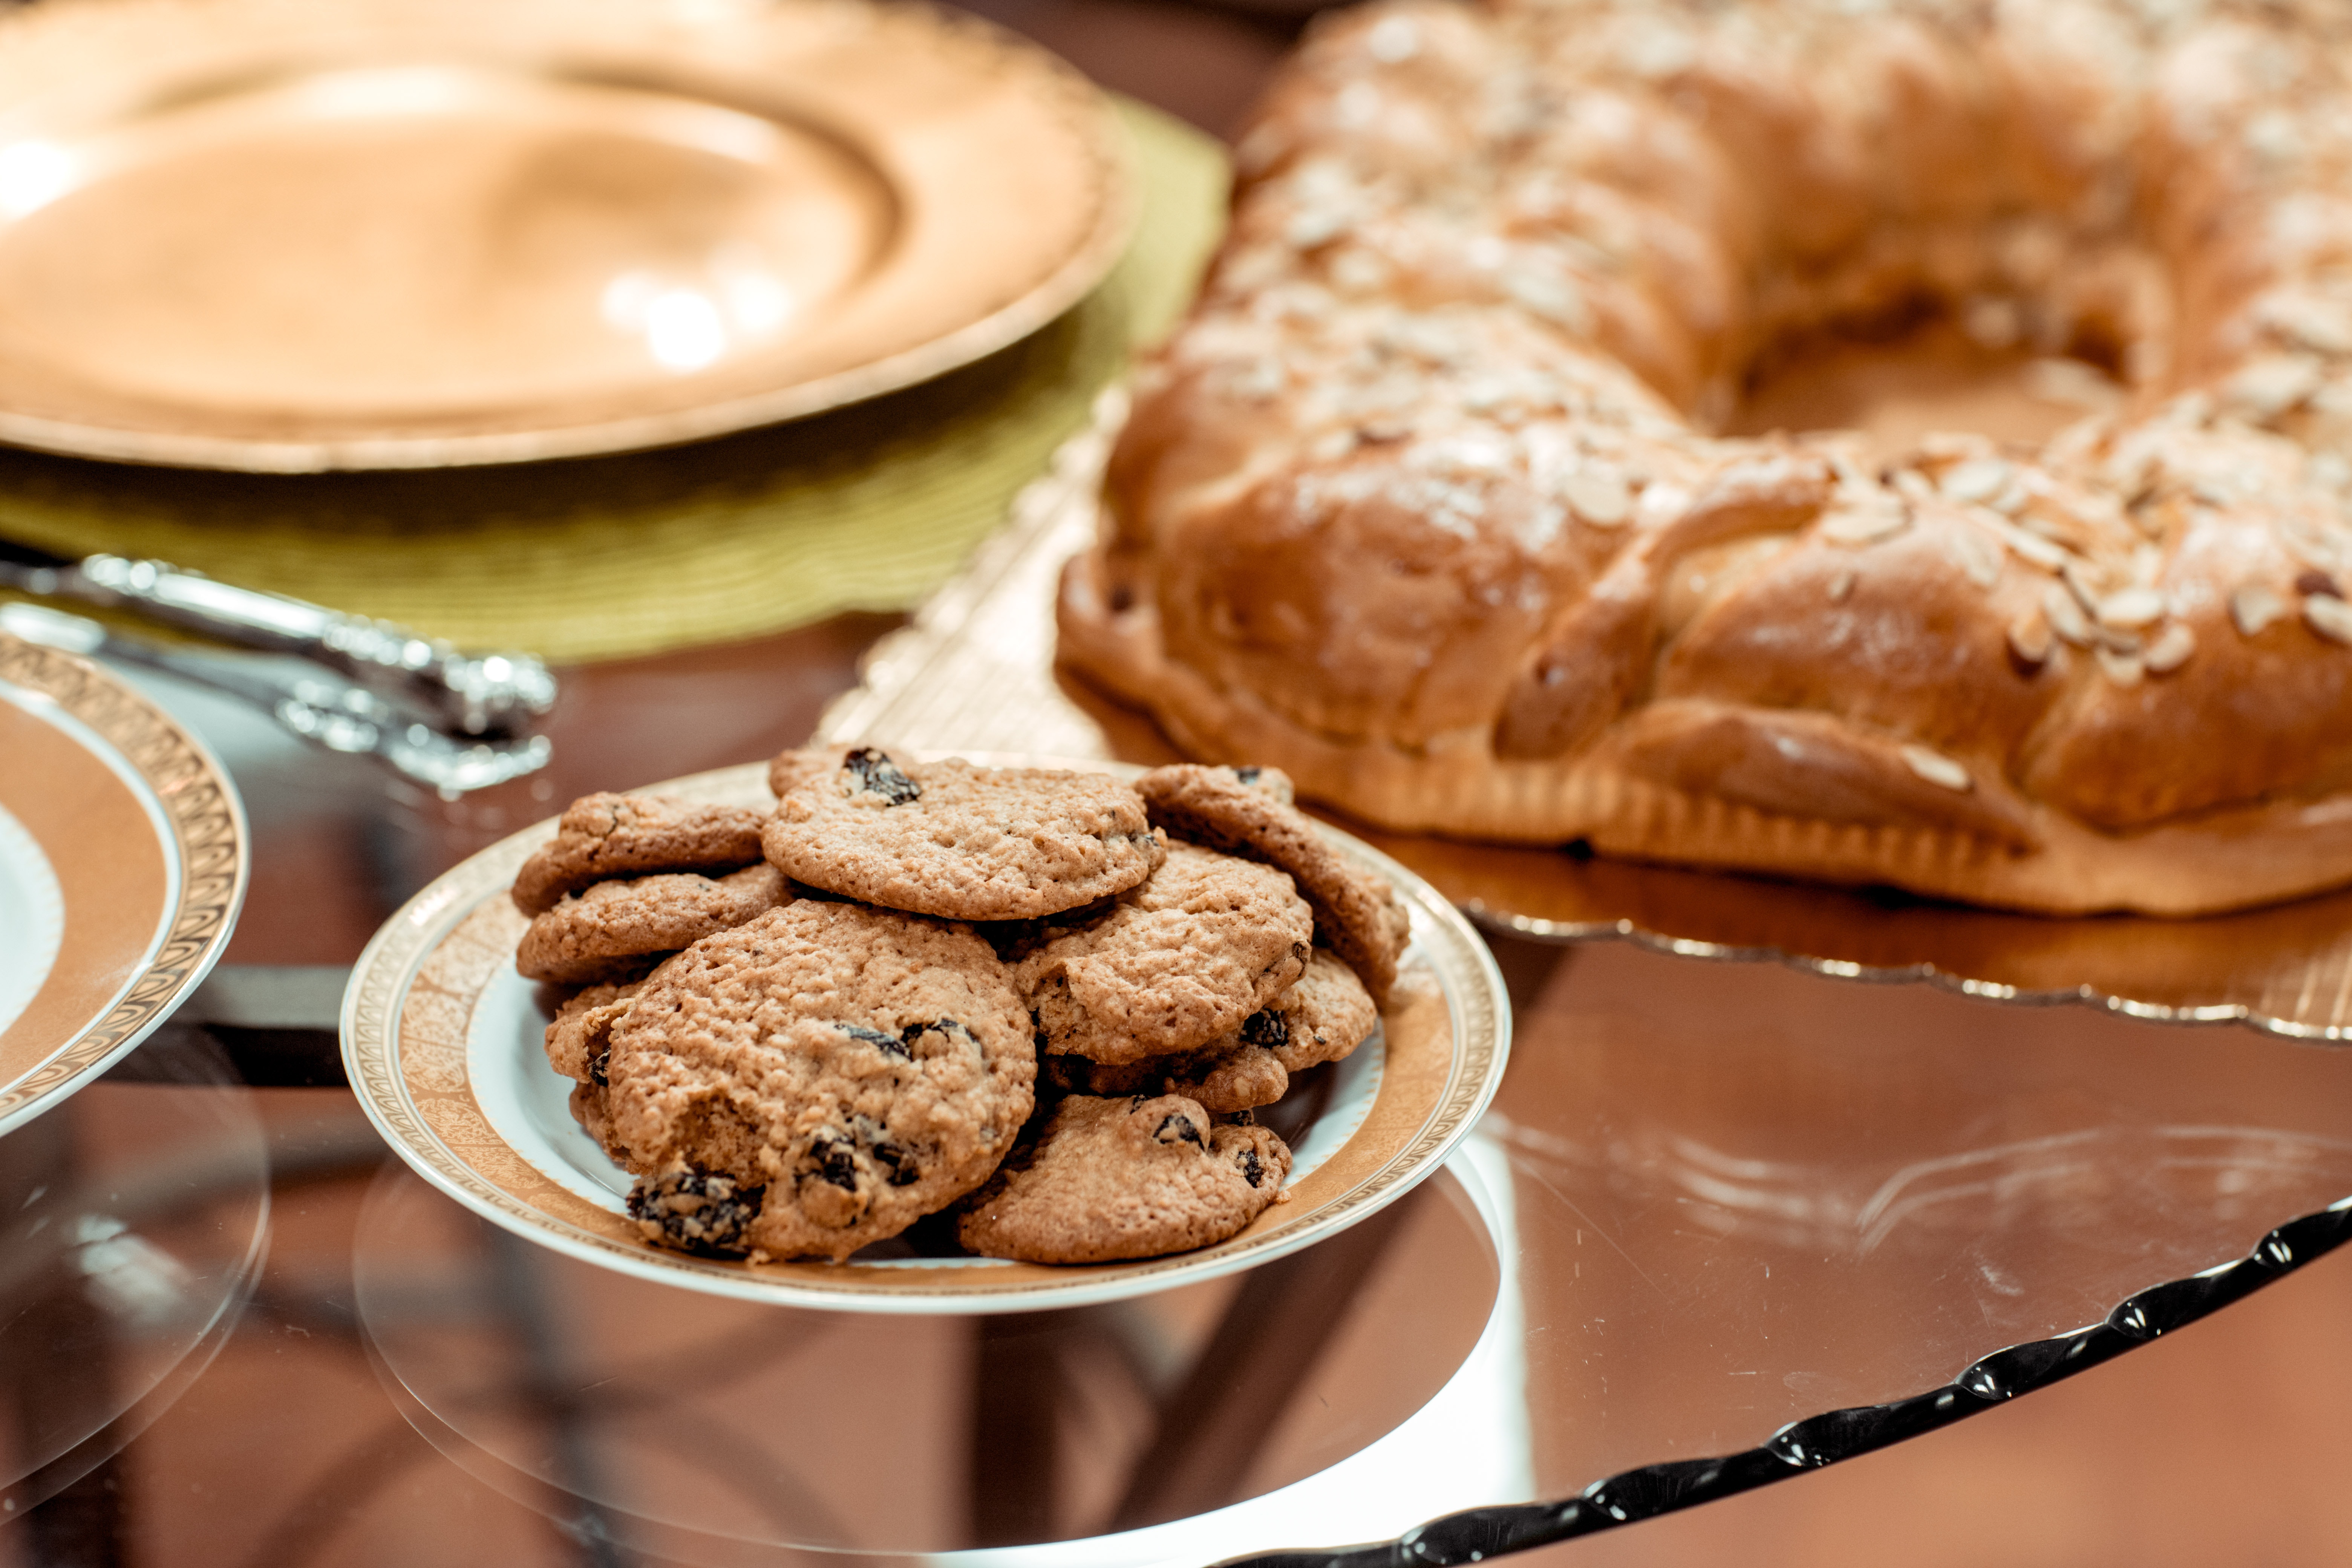
dish, food, cuisine, ingredient, gluten, baking, bagel, dessert, baked goods, brunch, produce, snack, soda bread, breakfast